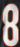
Number: 8